Solila, Borja

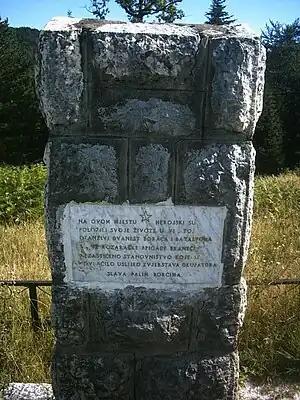
World War II partisan monument on Solila

Solila is a relatively small forest-free area on top of The Borja mountain near Teslić, in Republic of Srpska, Bosnia and Herzegovina.